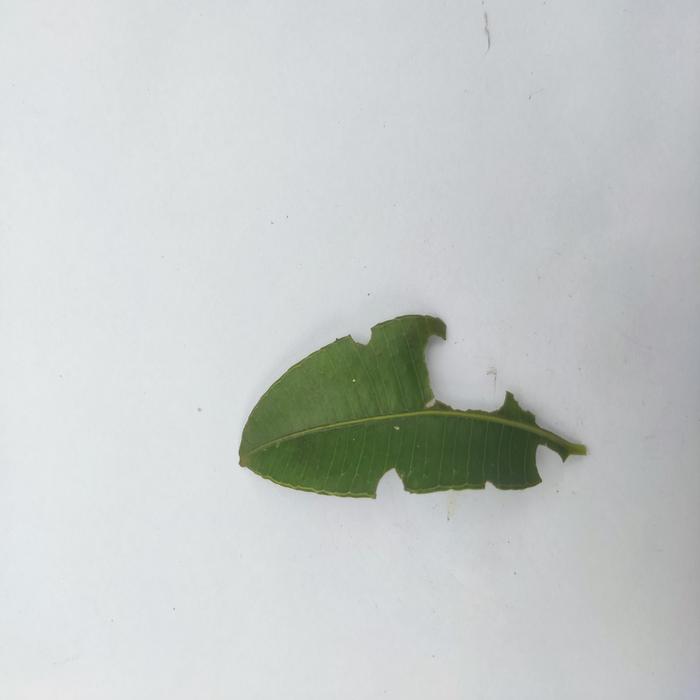
Crop: Hog Plum
Leaf condition: Caterpillars_Infestation